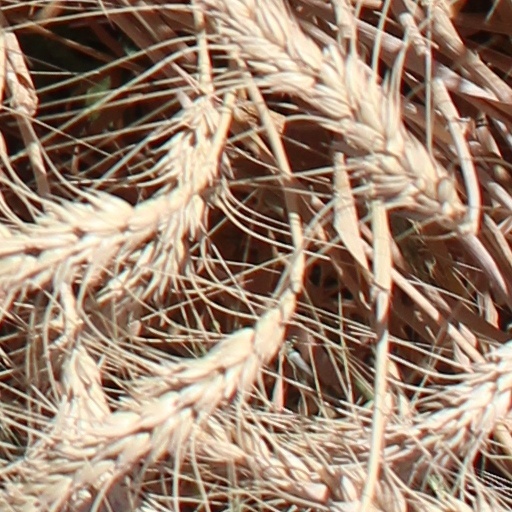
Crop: wheat